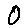
Label: 0